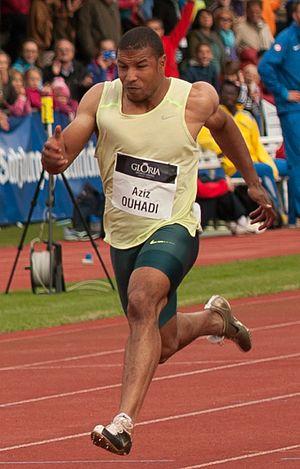
Aziz Ouhadi est un athlète marocain spécialiste des épreuves de sprint.